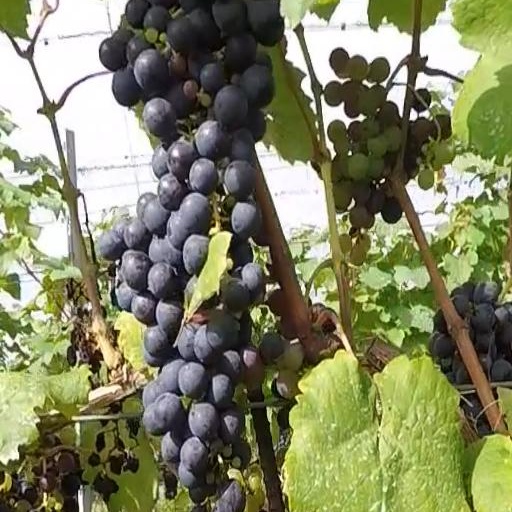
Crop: grape